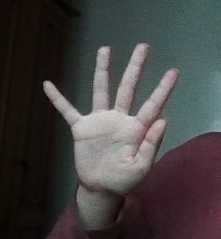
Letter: sheen